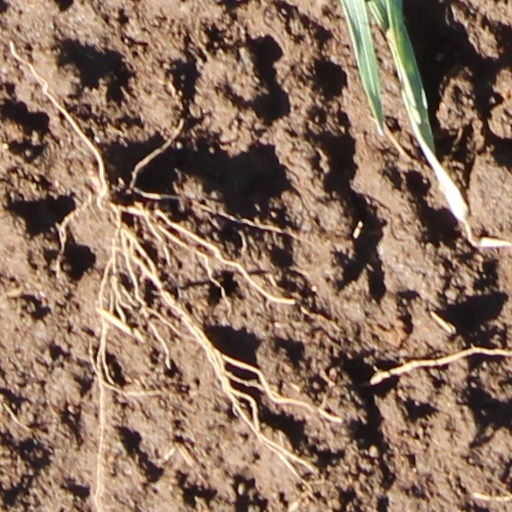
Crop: wheat